Presidency of Nana Akufo-Addo

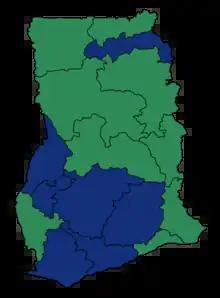
NPP in Blue and NDC in Green

Nana Akufo-Addo won the election in the first round with 51.30% of the votes against Mahama's 47.36%.